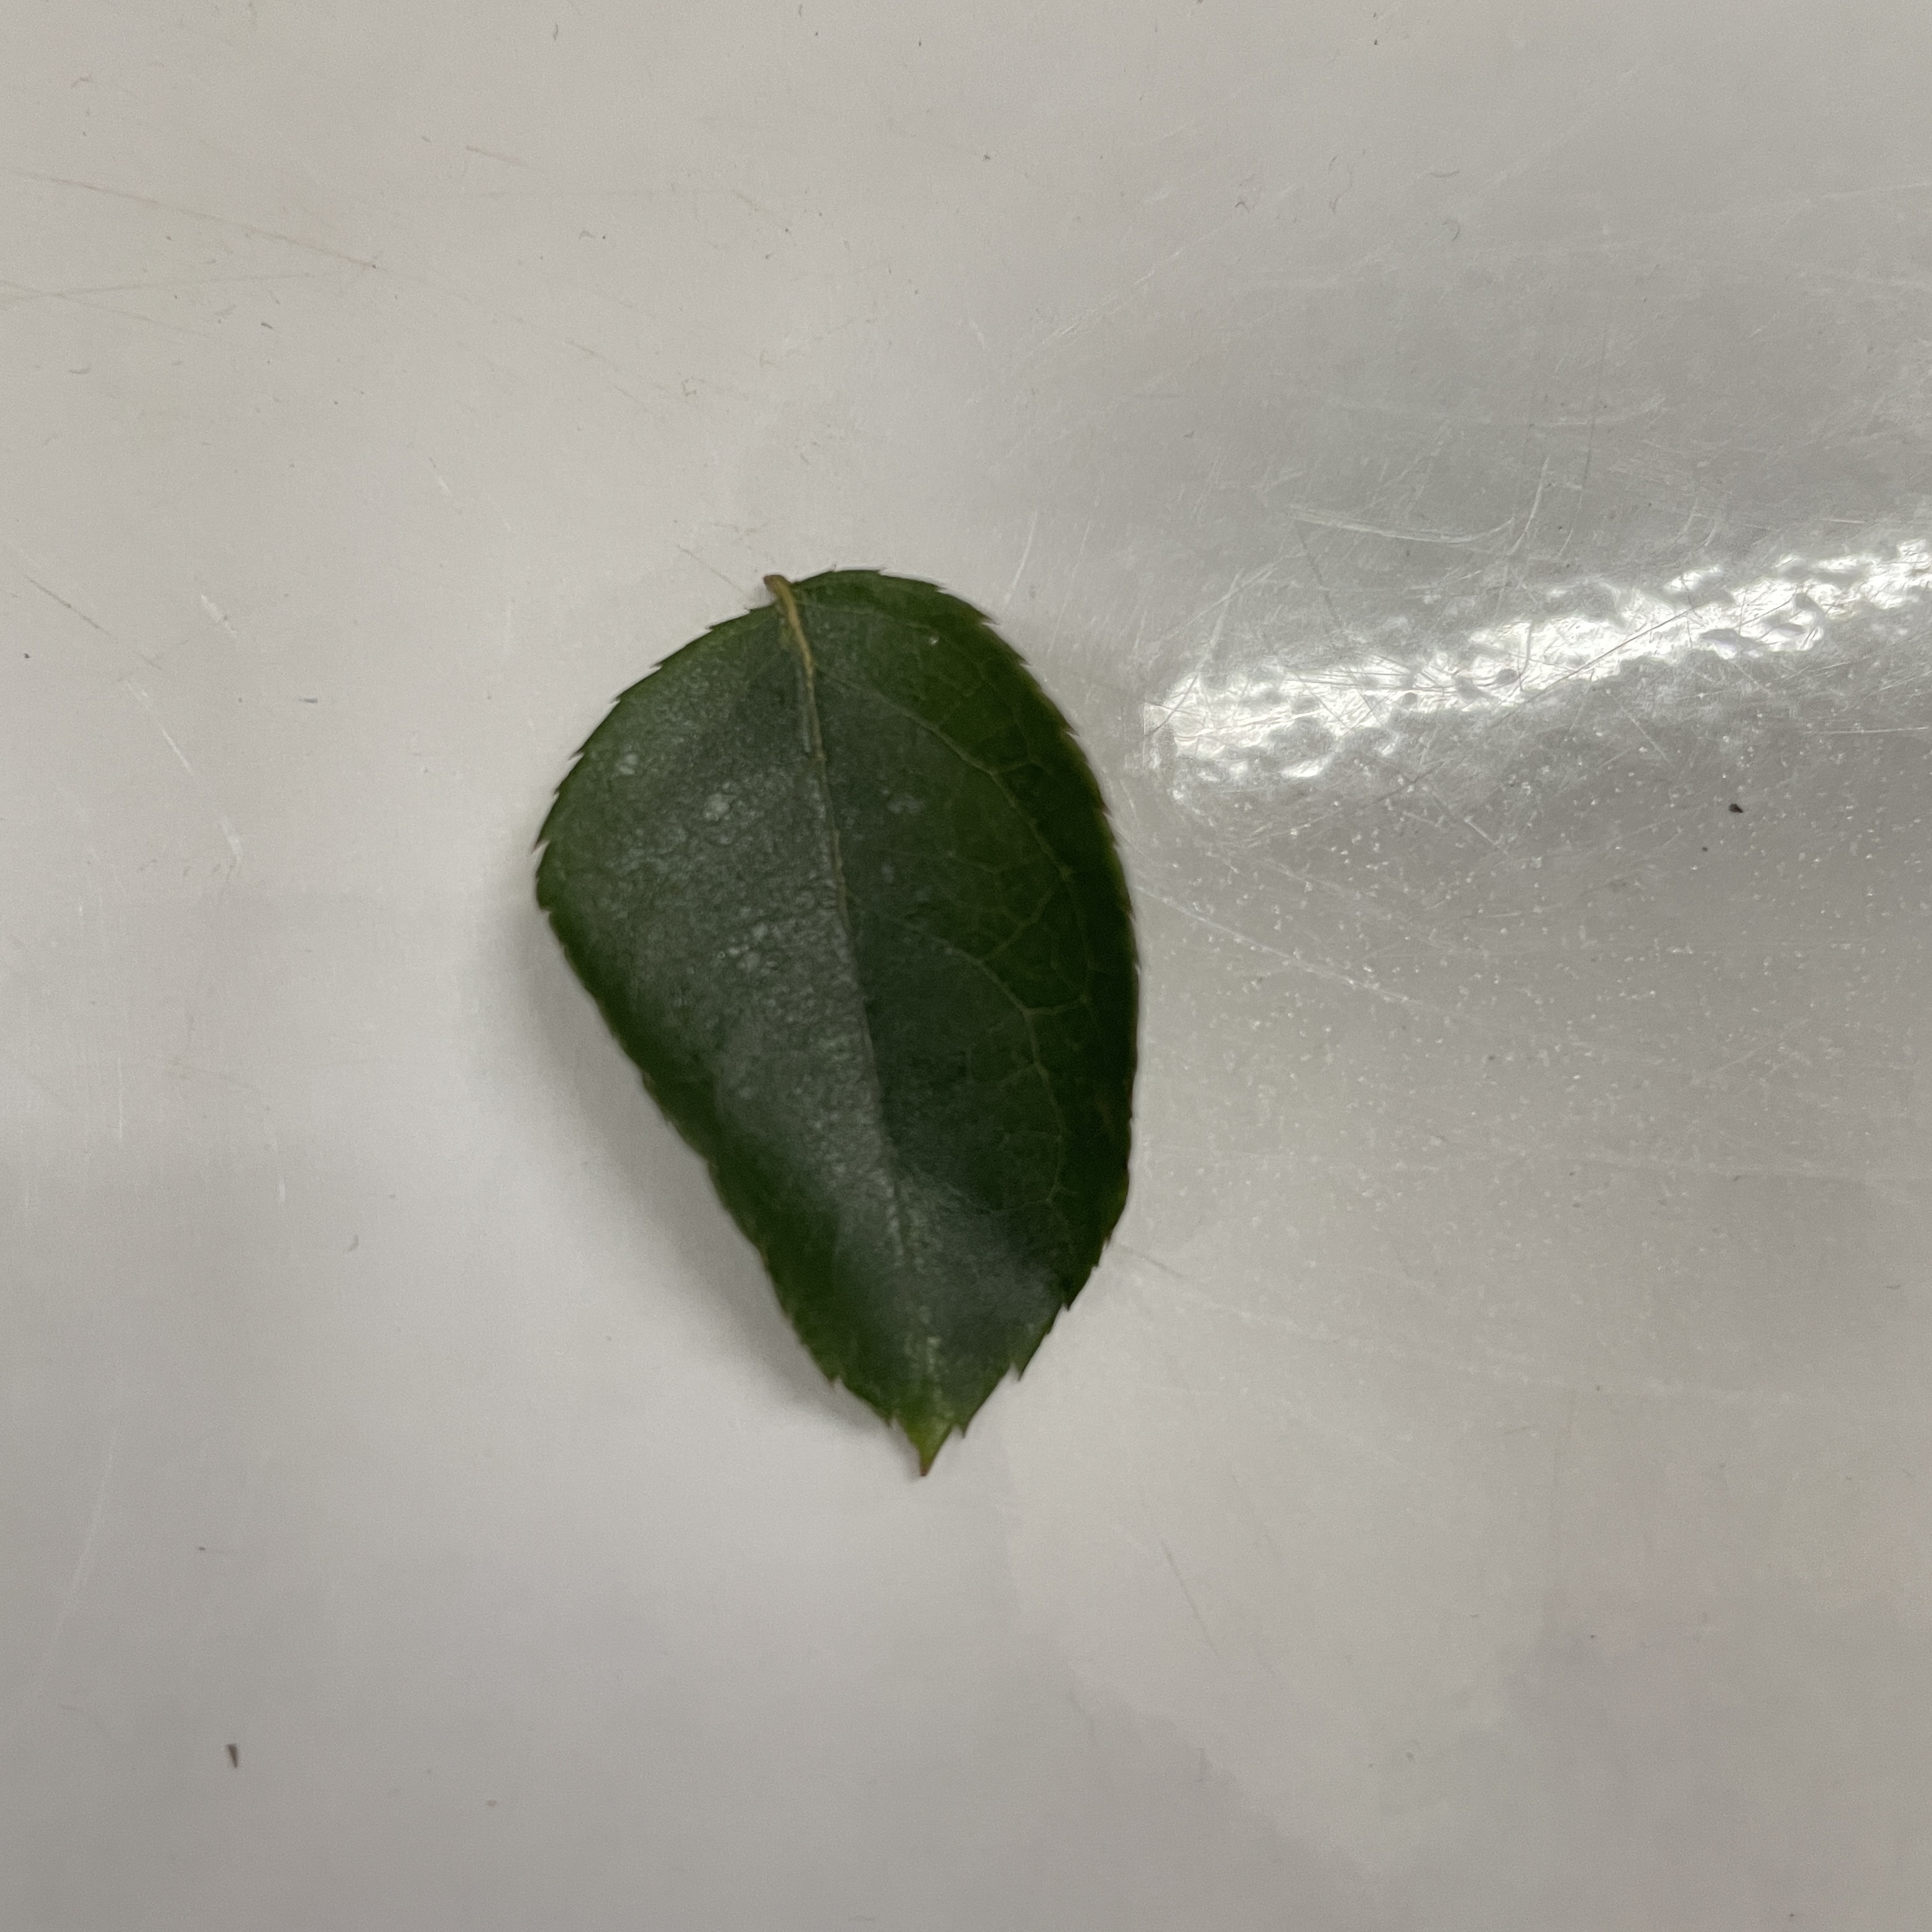
Label: Healthy Leaf